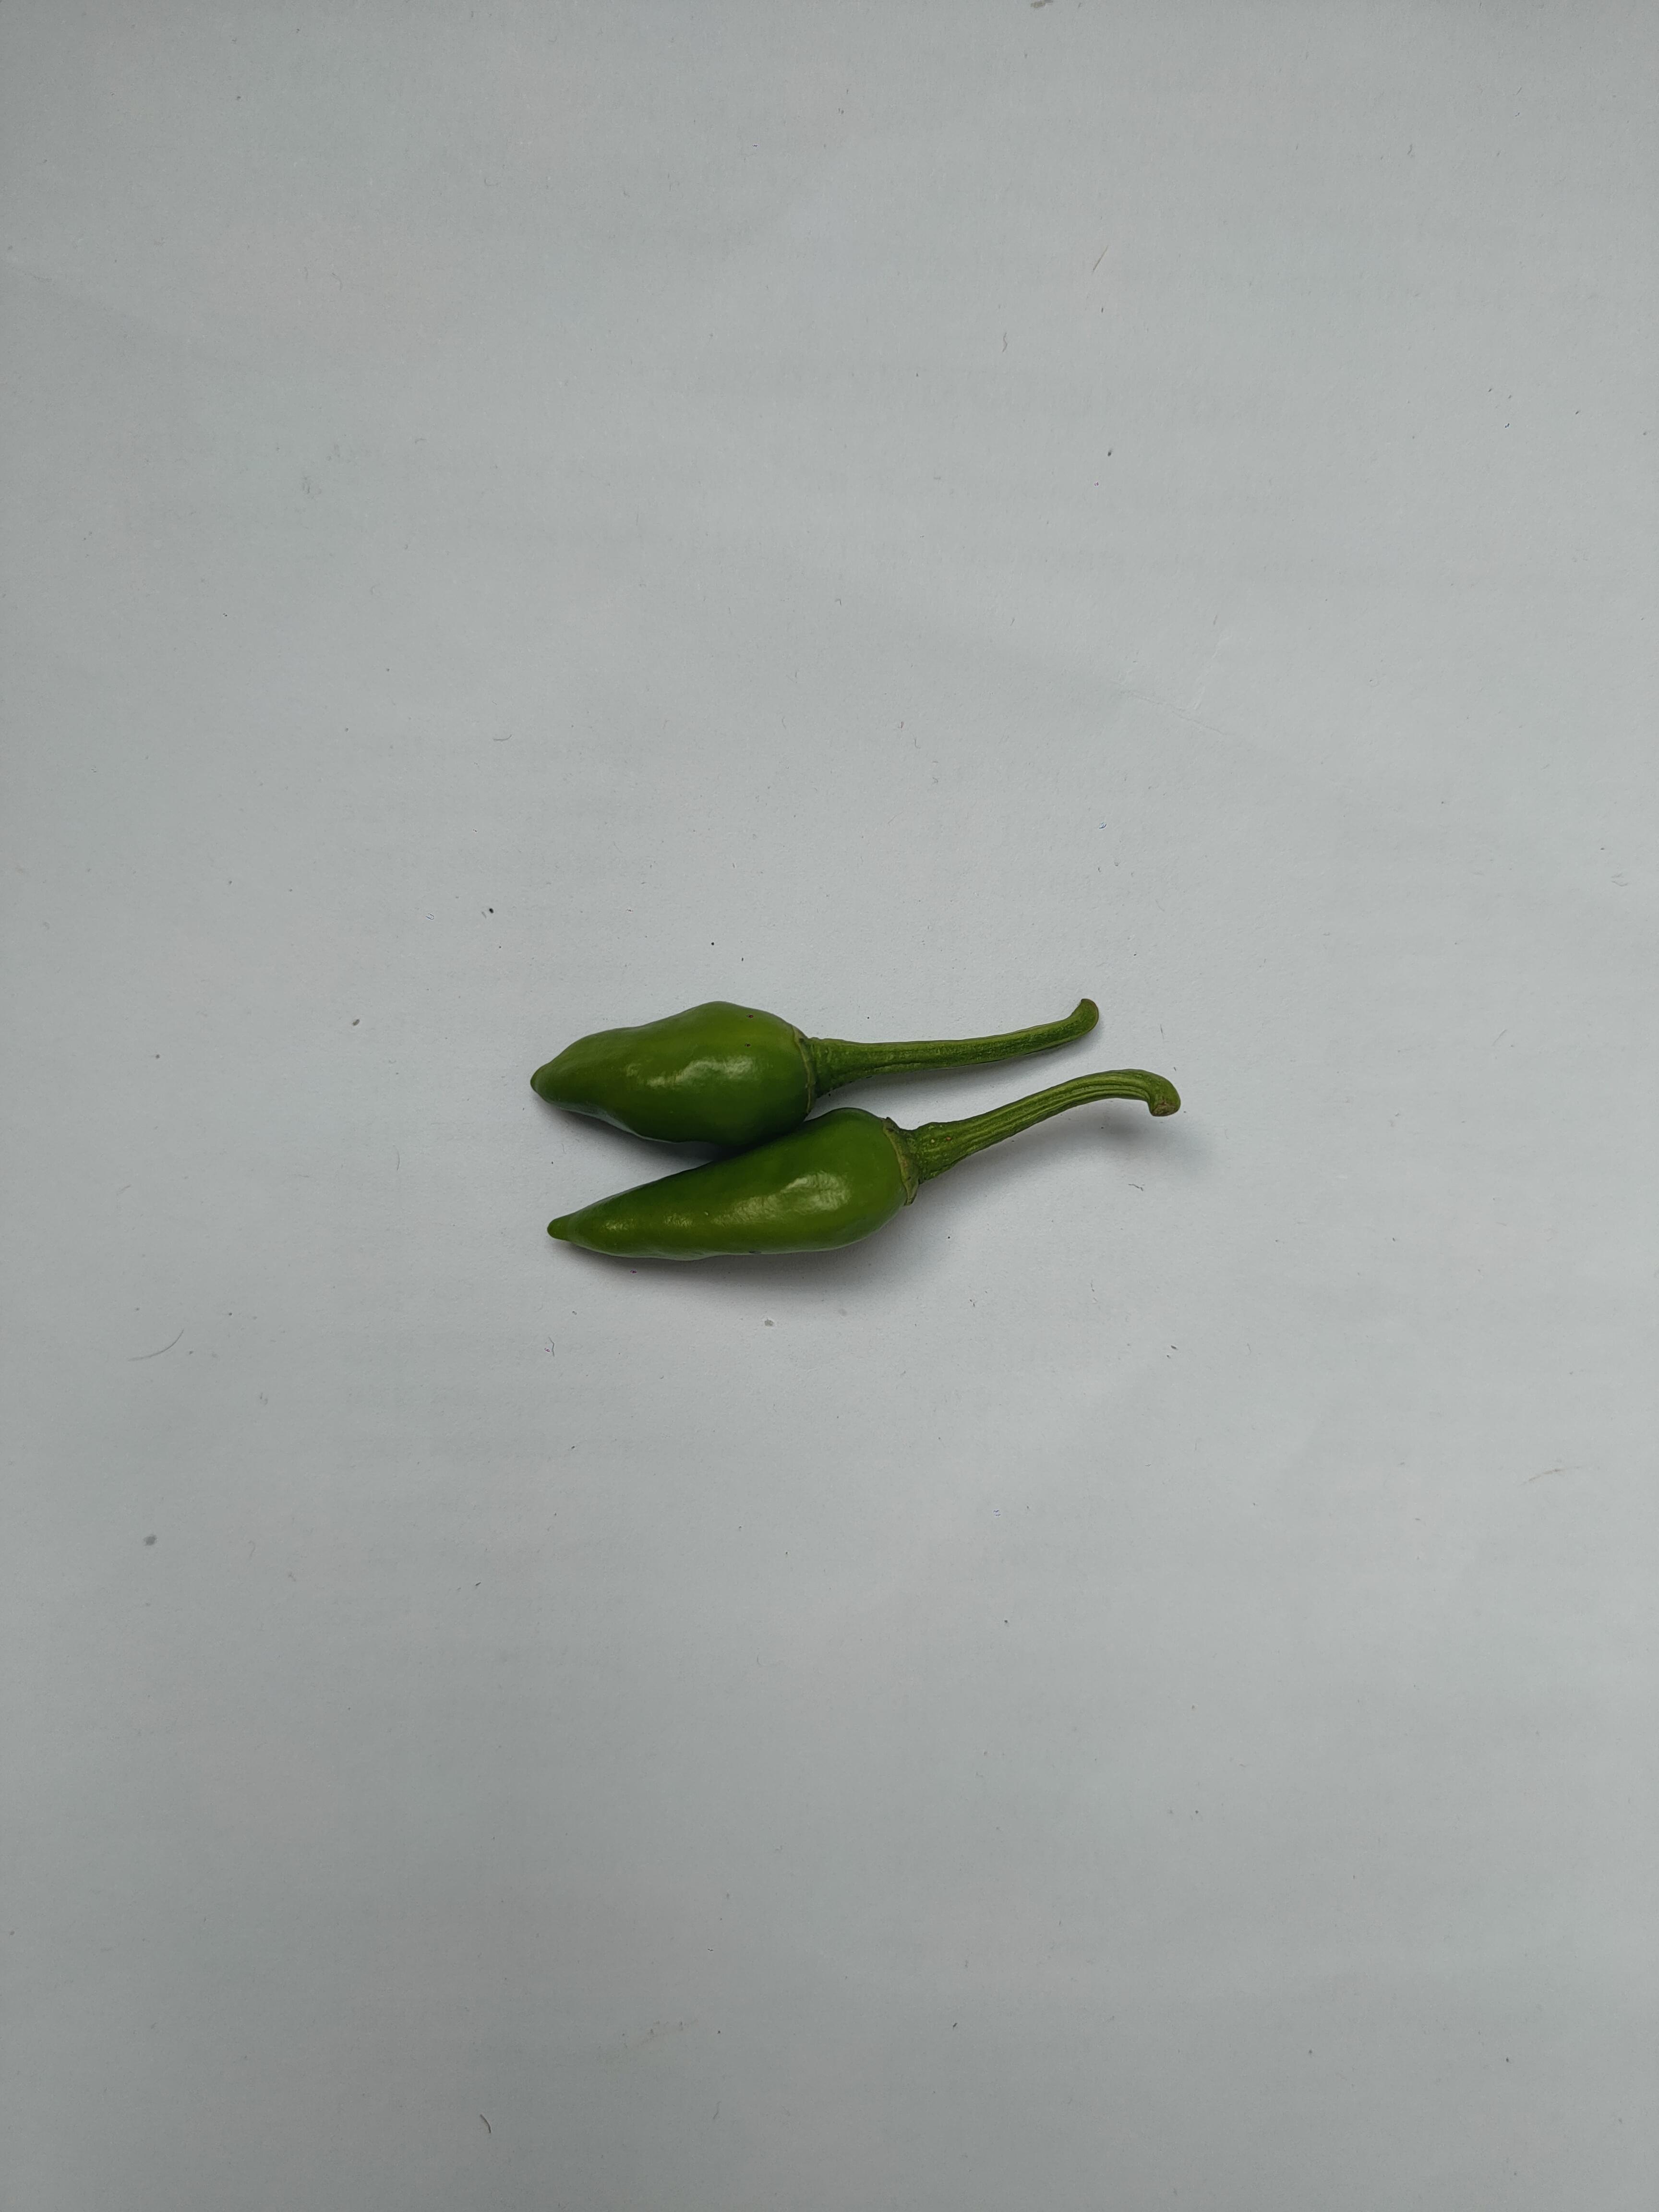
Label: Green Chili